Steinway & Sons

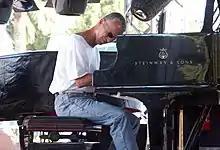
Keith Jarrett performing on a Steinway grand piano

The Hamburg factory makes seven models of grand pianos and one model of upright piano. (The numerical portion of each model designation represents the length of the grand pianos and the height of the upright piano, in centimetres).